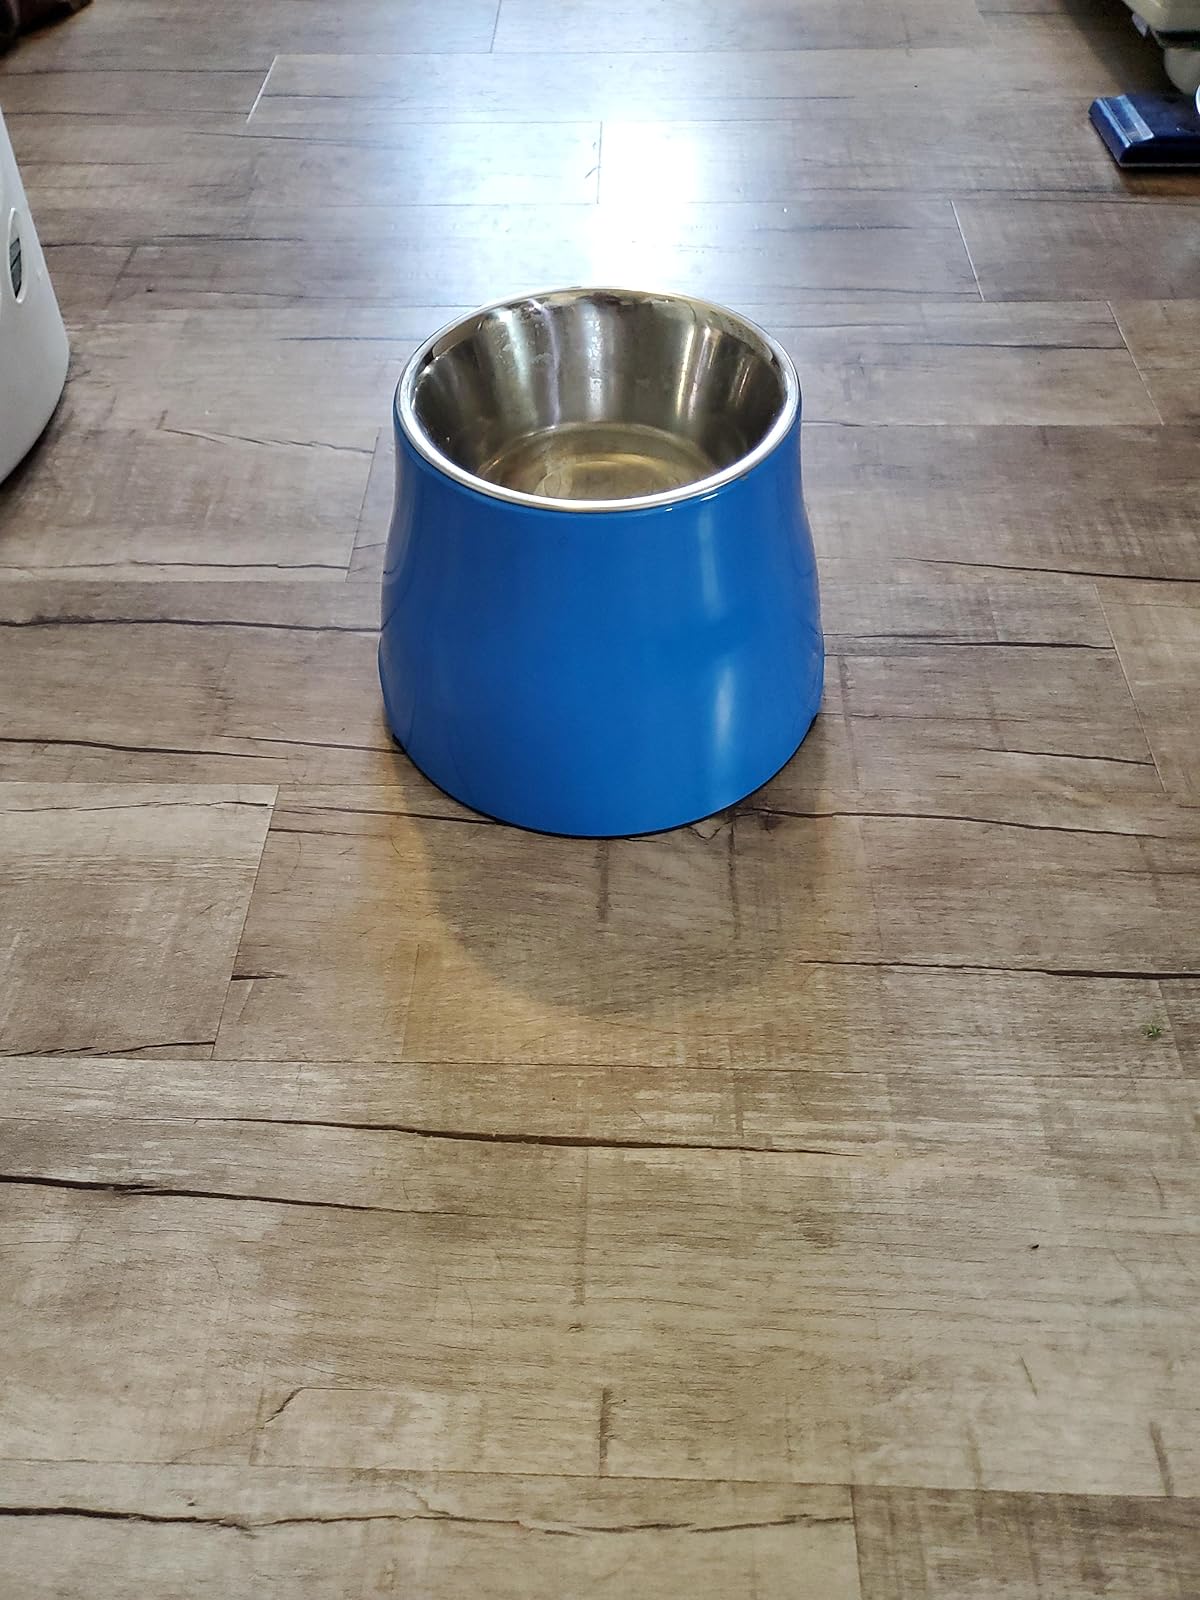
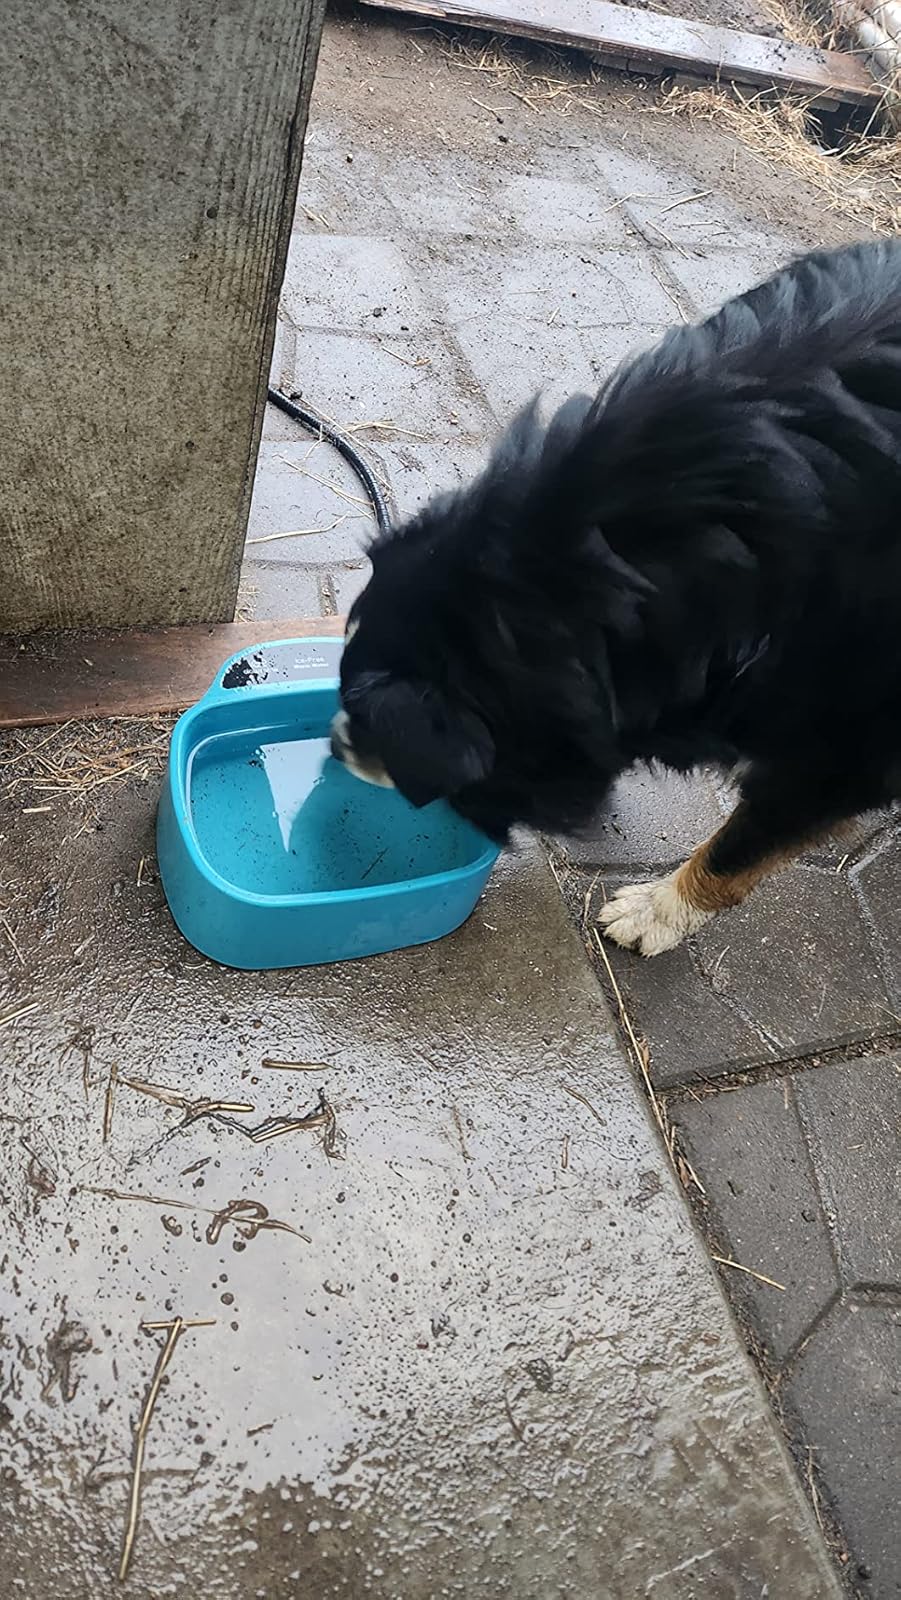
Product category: items_bowl
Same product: no